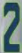
Number: 2